Discovery Bay, Jamaica

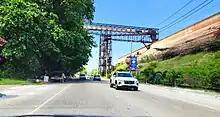
Bauxite Industry in St. Ann Parish

Discovery Bay's economy is dependent upon tourism and bauxite mining. To the west of the bay is a port from which the St. Ann Bauxite Company, which employs 450 people, exports ore. The St. Ann Bauxite company was formerly named Kaiser Jamaica Bauxite Co. (KJBC), and was jointly owned by Kaiser Aluminum and the government of Jamaica.